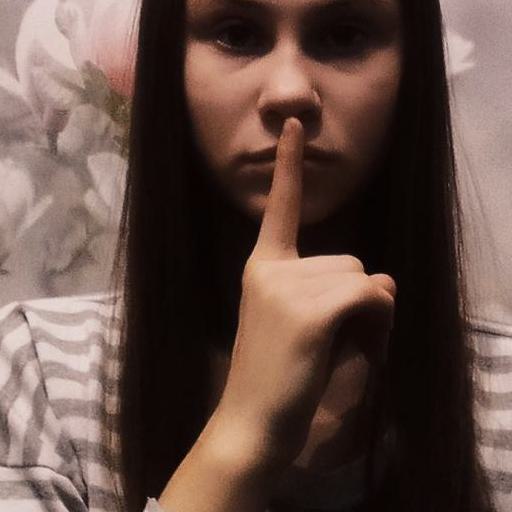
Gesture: mute